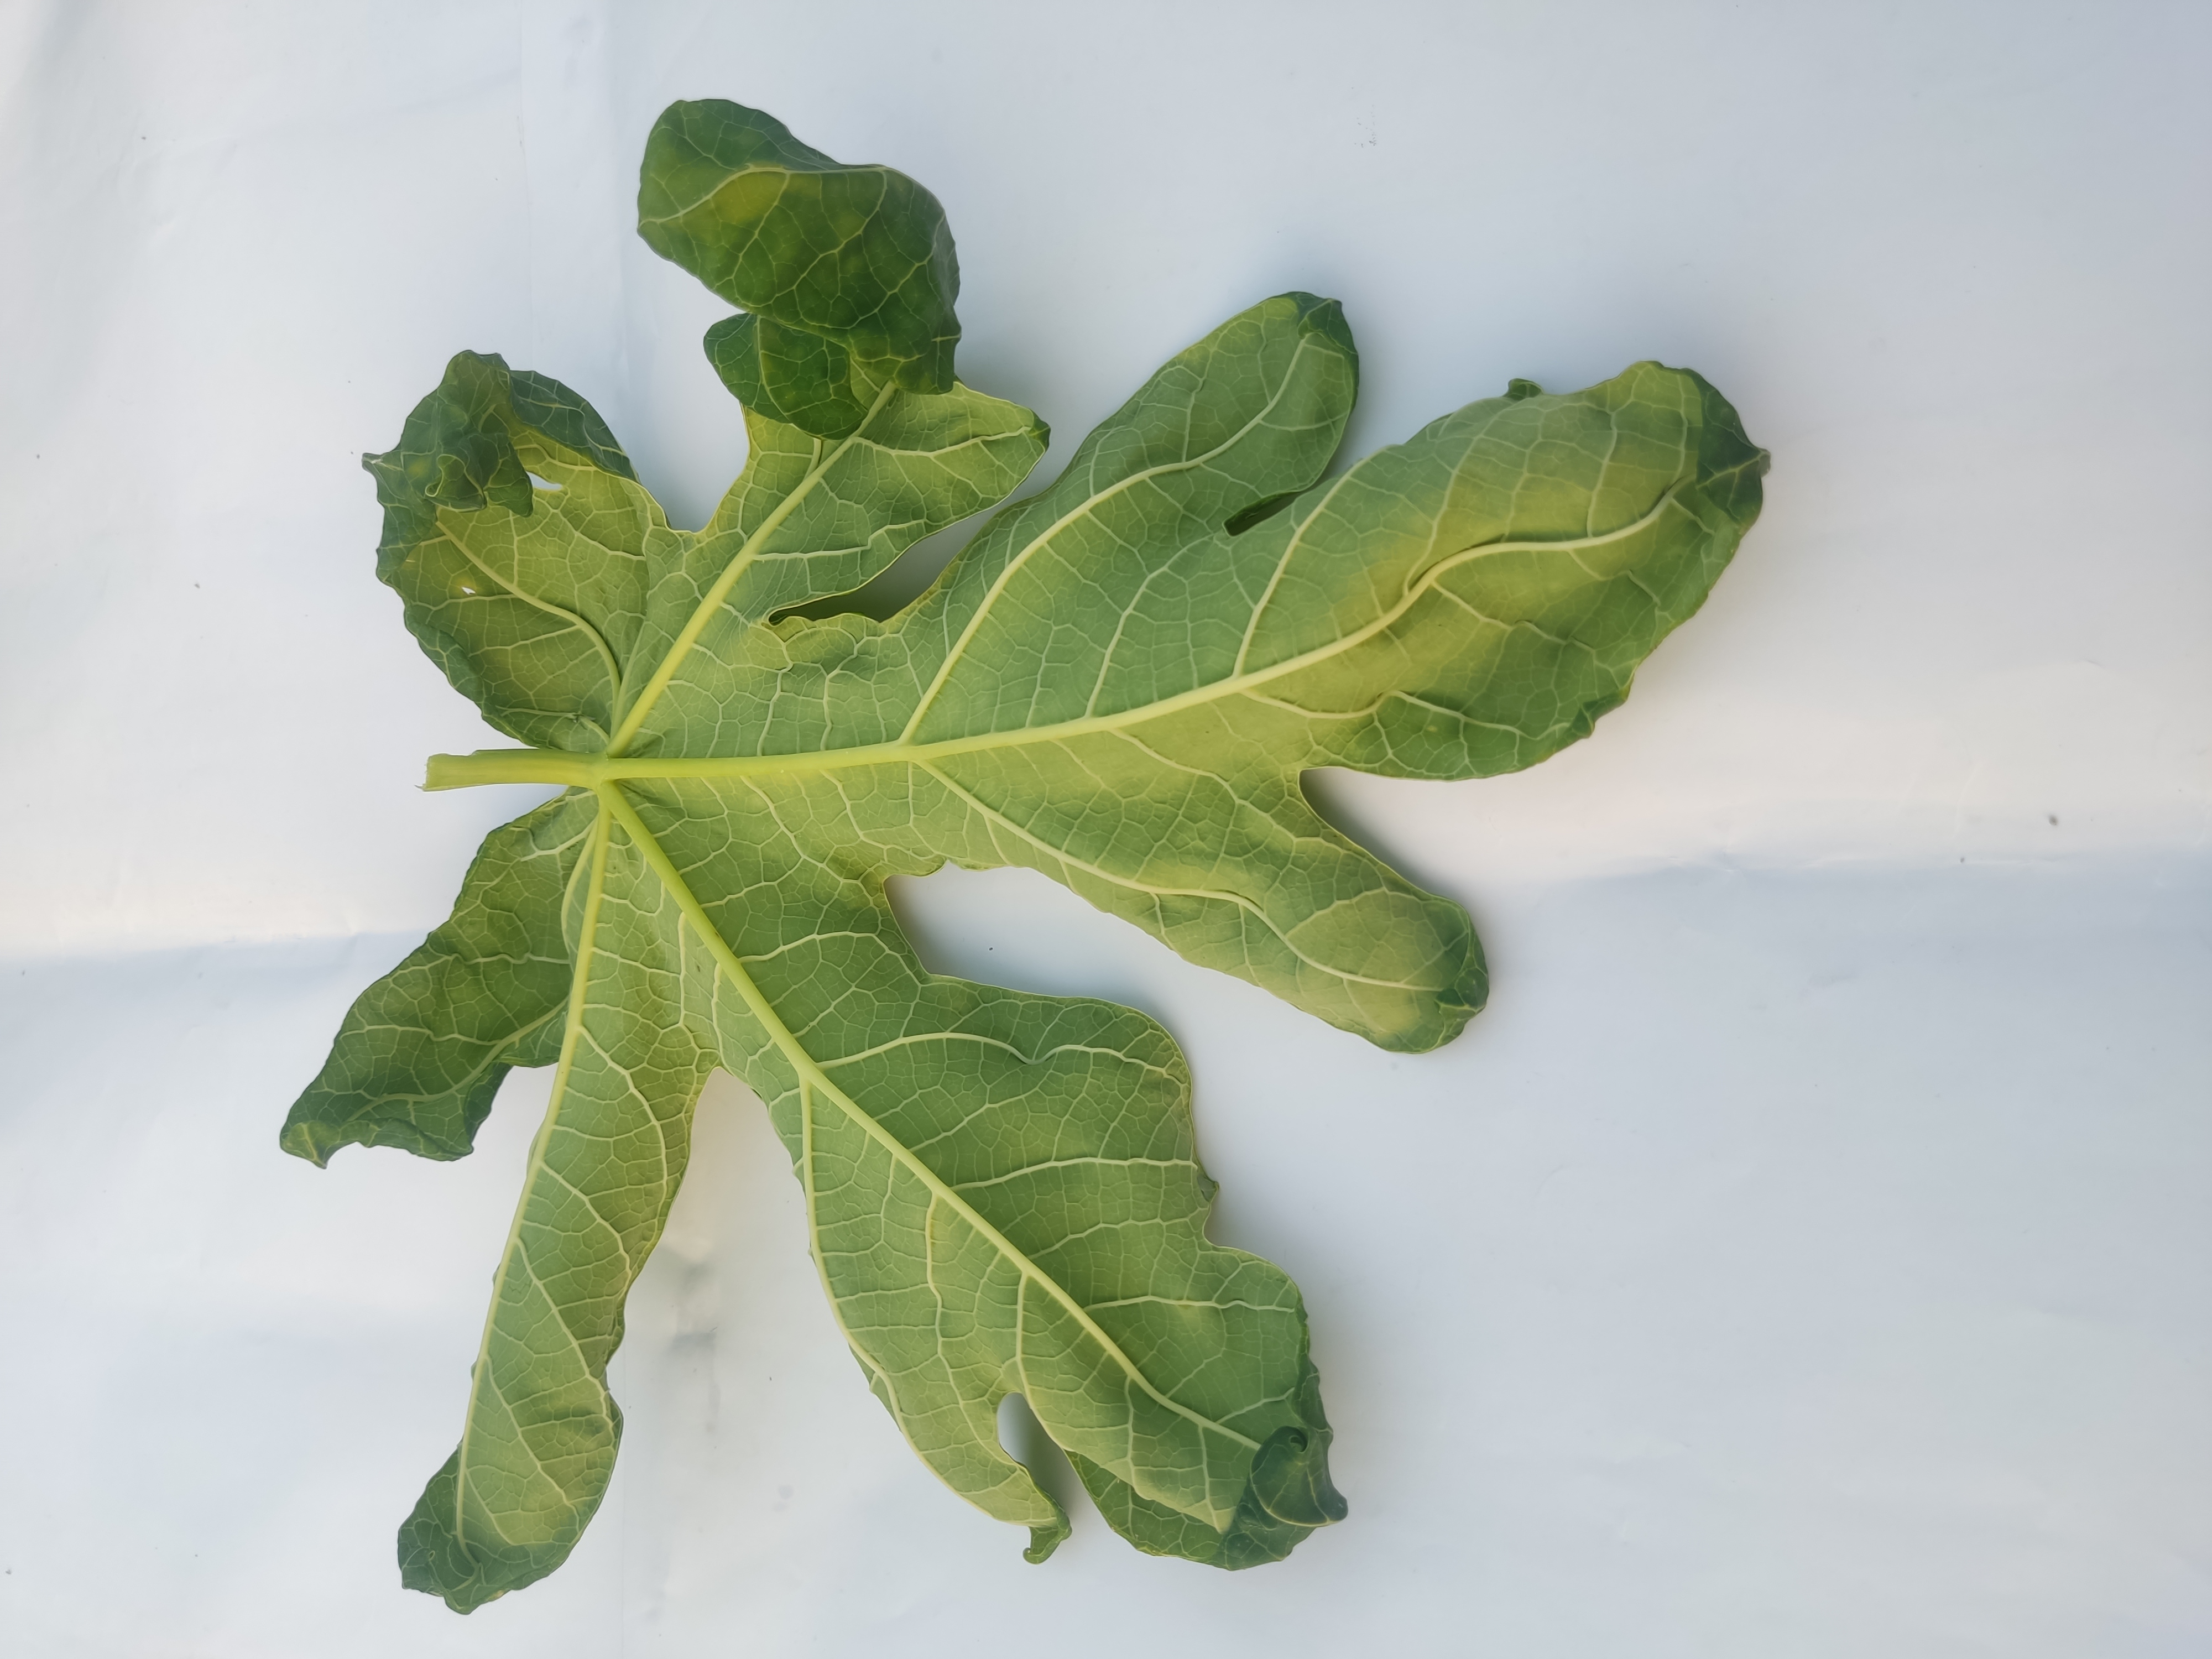
Label: Leaf Curl